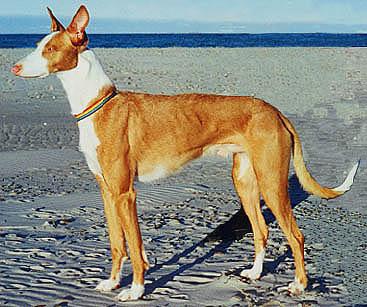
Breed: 210-n000006-Ibizan_hound